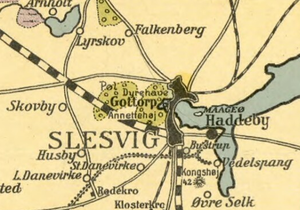
Dannevirke
Dannevirke og Hærvejens Rødekro på et kort fra 1913
Kort over Slesvig by og Dannevirket, Detail fra Gustav Rosendals Sønderjyllandkort med amtsgrænserne fra 1913
Dannevirke er et system af historiske danske befæstninger i Sydslesvig i det nordlige Tyskland, beliggende i delstaten Slesvig-Holsten ca. 40 km syd for den dansk-tyske grænse. Den langstrakte jordvold blev bygget tværs over den jyske halvøs smalleste sted i 400-500 e.v.t. og derefter flere gange udbygget og ændret i forløb indtil 1200-tallet. Den blev sidste gang brugt til forsvarsformål under den anden slesvigske krig i 1864.